Zone 1 (Manchester Metrolink)

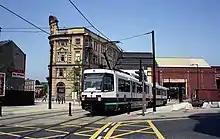
An AnsaldoBreda T-68 tram emerges into the streets from Manchester Victoria station in June 1992

The Manchester Metrolink began operation in 1992. The Metrolink was designed to link Victoria and Piccadilly stations, as well as connect the converted National Rail lines, the Bury Line and the MSJ&AR Line, into a single network.